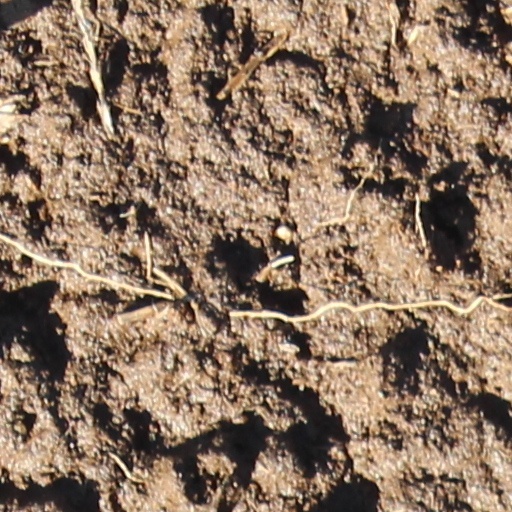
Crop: wheat